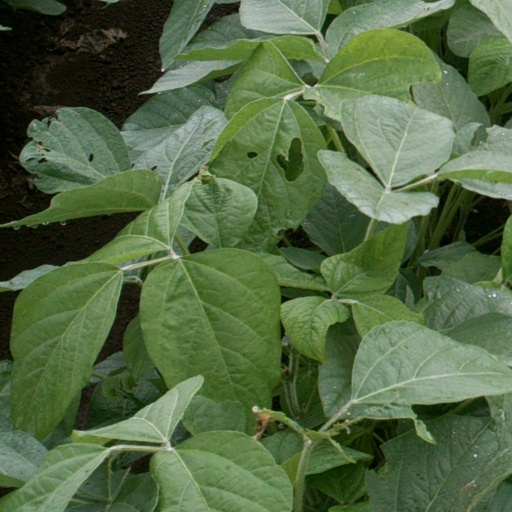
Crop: soybean